Colter Ranch Historic District

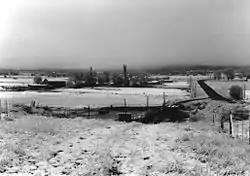
Overview of the district

The Colter Ranch Historic District consists of twelve buildings in a rural setting near Eagar, Arizona. The site is located in the Amity Valley, which itself is part of Round Valley (not to be confused with the Census Designated Place in Arizona of the same name); the Little Colorado River runs along the one side of the district. Most of the buildings date from between 1904 and 1930, the period during which Fred Colter resided on the residence.